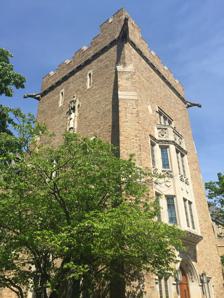
Building: Alumni Hall (University of Notre Dame)
Country: United States of America
Year built: 1931
Historic dormitory building in Indiana, U.S. Alumni Hall Residence Hall University of Notre Dame Arms: Vert two chevronels argent between three dog or Campus quad South Established 1931 Named for Notre Dame Alumni Architect Maginnis & Walsh Architectural style Collegiate Gothic Colors Green and white Gender Male Rector Br. Dennis Gunn, CFC Undergraduates 234 Postgraduates 2 (serving as Assistant Rectors) Chapel St. Charles Borromeo Mascot Dawgs Interhall sports Baseball, basketball, football, hockey, soccer, lacrosse, bowling, volleyball Charities Martin Hall - Notre Dame College in Bangladesh Major events Wake Week, Alumni/Dillon Rivalry Week, Dawgtoberfest, Rally in the Alley, Catalino Wine Mixer, Challoween, Matt Brach Bash, 1SA Locker Box, Quad Dancing Website alumnihall .nd .edu Alumni Hall U.S. Historic district Contributing property Location Notre Dame, Indiana Coordinates 41°41′58″N 86°14′21″W / 41.6995°N 86.2393°W / 41.6995; -86.2393 Built 1931 Architect Maginnis and Walsh Architectural style Collegiate Gothic Part of University of Notre Dame: Main and South Quadrangles ( ID78000053 ) Added to NRHP May 23, 1978 Alumni Hall is one of the 32 Residence Halls on the campus of the University of Notre Dame and one of the 16 male dorms. It is located on South Quad adjacent to "Main Circle", across from the law school building , and it hosts 234 undergraduates. It was built in 1931 by the architectural firm Maginnis & Walsh in collegiate gothic style, and it is one of the oldest and largest of residences halls at the university. During World War II , it hosted officers for the V-12 Navy College Training Program . Alumni residents are known for their strong rivalry with Dillon Hall and for their many traditions, including the Alumni Hall Wake. Together with other historic structures of the university, it is on the National Register of Historic Places . History Alumni and Dillon Hall were built as part of an extensive building program that started in the mid 20s and aimed at improving educational and living facilities, and increasing supply of on-campus residential facilities. Early attempts at securing funds for Alumni Hall had been unsuccessful. The two dorms were expected to cost $850,000 and add host 500 students to reduce the housing shortage and increase on-campus students to 2,600. Ground was broken on March 2, 1931, and construction was contracted to Sollitt and Sons. Funds were collected through the Alumni Association and a $250,000 gift from the General Education Board . An additional $52,000 came from the 1925 Rose Bowl . Construction of Alumni Hall was part of a four building construction program for the southern edge of campus which cost more than $1,600,000 and also included Dillon, Cushing, and Hurley. The Alumni Hall tower, built in collegiate gothic style by Maginnis & Walsh , and ornate with the statue of "Joe College" and gargoyles modeled on those of Notre-Dame de Paris Both halls were designed in 1931 by architects Charles Donagh Maginnis and Timothy Walsh in Collegiate Gothic style. The Maginnis & Walsh was known at the time for its innovative and refined gothic design of churches and campuses in Boston, and was behind the campus architecture of Boston College and the Basilica of the National Shrine of the Immaculate Conception . The architectural style of both Dillon and Alumni was in line with the previous gothic building on campus by Kervick and Fagan such as Morrissey, with local yellow brick with limestone trimmings, adorned with stone carvings on the facade and the interiors. Built at a total cost of $375,000, Alumni Hall had 169 single rooms and 20 doubles, in addition to those of the rector and the prefects and was at the time one of the most imposing residence halls on campus. The ground was broken on May 31, 1931, and were open by the fall of 1931. Alumni, whose construction engaged more than 250 workers of the Ralph Sollitt and Sons and was rushed to competition before the fall semester, occupied the former spot of parking lots and was built in light face brick with limestone trimmings. One of the goals of the constructions of Alumni was to host alumni reunions. The first rector was Rev. Raymond Clancy, C.S.C. When the halls opened in late October 1931 and two hundred juniors (who had resided off campus for the beginning of the academic year) moved in, Alumni featured some of the latest technologies of the time, such as electric elevators, extension phones, buzzers, and slots for used razors. At the time of dedication, it was among the most modern dormitories in the Midwest. Since previous newest residential development of Howard Hall , Morrissey Hall , and Lyons Hall (built in 1924–1927) had previously been known as "Gold Coast" because of their refined architecture, Alumni and Dillon quickly were dubbed "Platinum Coast" both because they had improved amenities but also because of the grayer color of the architecture and decoration. The hall was so named in honor of the university's alumni. Initially, a funding drive for a new hall was initiated by the Alumni Association in 1915 for the construction of a hall to be names 'Old Students' Hall' and serve as residence hall and to host alumni returning to campus. This fund was instead first invested in Liberty Bonds in 1917, and then again loaned to the university for other projects. When the project was revived in 1920, issues with the building field prevented construction. Again, in 1922 funds were collected but instead of initiating construction, the Alumni Associated gave more than $60,000 to the university to complete the fund to secure funds from the General Education Board . To honor this continued support of the Alumni Association, the university decided to name the hall 'Alumni Hall' in 1931. The name was chosen as a better sounding version of 'Old Students' Hall'. Additionally, given the shortage of student housing on-campus, the plan to have rooms dedicating to returning alumni was scrapped. The Coat of Arms features two white chevronels on a green field, the colors of the hall, and three dogs, the mascot of the hall. At the beginning, it hosted juniors. In 1932, during its second year of existence, it won the interhall football championship. Alumni Hall in the winter During World War II , Dillon and Alumni hosted officers for the V-12 Navy College Training Program . When Navy trainees took over the residence starting in the summer of 1943, Alumni's residents squeezed in with one another, turning all singles into doubles. The space was so cramped that Dave Condon '49, later a sportswriter for the Chicago Tribune , wrote in Scholastic that "when someone entered by the front door, it necessitated someone else leaving by the rear egress." Alumni Hall reverted to civilian student use in early 1945. Rev. Charles Carey, CSC, was named rector of Alumni in 1949. In 1965, together with Farley and Dillon , it was the first dorm to try the "stay-hall" system, in which  residents could stay all four years in the same hall rather than being divided by class as they were up until the 1960s. Rev. George Rozum, CSC served as rector of Alumni Hall from 1978 to 2019, becoming the longest serving rector in the history of the university. A native of Mitchell, South Dakota , before being Alumni rector, Rozum served as chaplain at the Texas School for the Deaf and obtained a National Certificate for Teaching the Deaf from the University of Texas at Austin . He earned master's degrees in theology from Holy Cross College of Washington, DC and bachelor in philosophy and masters in accountancy from Notre Dame. In 2015, Philip Faccenda endowed the rectorship of the hall, and established the Philip J. and Kathryn K. Faccenda Family Rectorship at Alumni Hall. As part of the university's program of residential hall renovation, Alumni will be renovated during the 2022-2023 academic year, and its residents will be housed in Zahm Hall for the year, known as "Alumni Community in Zahm Hall". Description The building was built in neo-gothic style and designed by Maginnis and Walsh and was built in light face brick with limestone trimmings. The exterior features carvings of saints and athletes. The hall's unique architecture includes gargoyles up top and stone carvings of everything from Madonna and Child (north side chapel entrance), saints (Sts. Thomas Aquinas and Bonaventure in the courtyard, work by John J Bednar ), an Irish Terrier ( Clashmore Mike , one of the original mascots of the football team), to Knute Rockne (east side). The relief of Knute Rockne shows him kneeling in football togs while watching the football team drill. Other minor reliefs depict a student with an hourglass (a memento to procrastinating students), a relief of a student writing and another reading flanking the main door, and a sundial indicating post meridiem time (twin one on Dillon Hall indicated ante meridiem time instead). On the south side of the building, facing South Bend, is a statue by Hungarian artist Eugene Kormendi of a college graduate known as The Graduate or Joe College who is looking towards leaving college for the real world. The gargoyles adorning the tower were modeled after those of Notre-Dame de Paris . The hall's chapel is dedicated to St. Charles Borromeo , the patron saint of then-president Fr. Charles L. O'Donnell , CSC, and it features statues richly decorated neo-gothic interior with side altars with statues of Mary and St. Thomas Aquinas . The altars were installed in March 1932, and were made in and imported from Italy through the work of John F. O'Hara , then prefect of religion. The altars are made of Carrara marble and designed in gothic style of the rest of the building. It is the site of numerous religious events, including Latin Mass and a commemoration of the Armenian Genocide. The ornate halls made up then the southern edge and entrance of campus. The neo-gothic architecture made Dillon and Alumni the most ornate, prestigious, and pretentious of the residence halls on campus at the time. Alumni Hall is shaped like a U, with the two arms facing Dillon Hall and creating a cloister-like courtyard. Originally, an arch was to connect the dorms, put the plan was scrapped. Traditions Entrance to the Chapel of St Charles Borromeo The mascot of alumni hall is the Dawg, in honor of Clashmore Mike, the original Notre Dame mascot donated by Knute Rockne that was subsequently replaced by the Leprechaun . Alumni's close-knit community and tradition for rambunctious behavior likens them to a traditional fraternity; so much so that the dorm is represented by and displays Greek letters. These letters are Delta - Omega - Gamma , which spells out the name of the alumni mascot, a dog (the only time it is not spelled out as "Dawg"). They display their letters three times a year:  during Freshman Orientation (Frosh-O), during Alumni-Dillon Rivalry Week, and during Alumni's secretive Wake Week (shrouded in mystery) in the spring. The Alumni Wake, started in 1983, was inspired by traditional Irish wakes with late night partying. The first Wake involved a handmade wooden coffin, flowers raided from a cemetery trash heap, and a procession. It was intended to be a fancy event, with decorations that turned sections of the dorm into Dublin streets. In subsequent years the Wake became a rowdy and alcohol-infused celebration surrounded by bizarre traditions, one of which involved Rector George Rozum, CSC, ‘61, ’80MSA, being carried into the hall's dance inside a coffin. The Wake was traditionally held in the basement of Alumni Hall, but with stricter rules from the administration the Wake was moved to other locations around campus. From the original Irish Wake sprang the Wake Week of today, a week shrouded in celebration and mystery. Though the administration has cracked down on the celebration, the Wake retains much of its original spirit and mystery. Alumni Hall has a long-lasting rivalry with Dillon Hall, with which it shares a courtyard. Though Dillon contains a larger number of inhabitants, Alumni residents refer to Dillon as the "little brother". In the 1970s and ‘80s, residents were engaged in the "Window Wars" by throwing and hitting golf balls from the courtyard at Dillon's windows at 3 in the morning after Dillon initiated the conflict. Notable residents Johnny Lattner '54 - Heisman trophy winner Richard Edmund Lyng '40 – former Secretary of Agriculture under President Ronald Reagan James Creagan '62 – President of John Cabot University Rev. William Beauchamp, CSC '75 – Former President of the University of Portland Jerome Bettis – former professional football player, Pittsburgh Steelers , current sports commentator, Pro Football Hall of Fame inductee Brian Casey '85 – 17th President, Colgate University Thom Browne '88 – fashion designer, founder and head designer, Thom Browne Rick Mirer '93 – former professional football player in the National Football League Ronald Talley – professional football player, Arizona Cardinals Dave Finocchio ‘05 – founder and CEO of Bleacher Report Jeff Samardzija '07 – professional baseball player, San Francisco Giants Tom Zbikowski '08 – professional football player, Indianapolis Colts Tim Abromaitis '11 – University of Notre Dame men's basketball player Harrison Smith '11 – professional football player, Minnesota Vikings Louis Nix – "Irish Chocolate," professional football player, Jacksonville Jaguars Chris Watt '14 – professional football player Yared Nuguse '21 – 2019 NCAA Division I Champion and record holder for the fastest recorded American mile Phil Donahue - TV personality John Burgee - Architect Barry Voight - Geologist and volcanologist Gallery The Greek letters spelling "DOG", the symbol of the Hall The Dillon-Alumni courtyard References